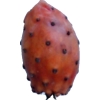
Label: cactus_fruit_red